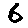
Label: 6